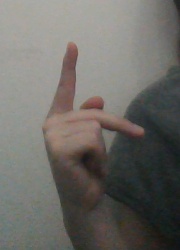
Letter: dha